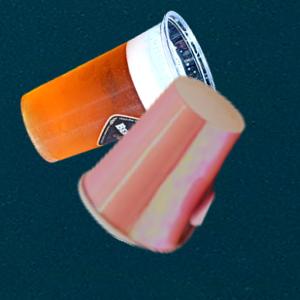
Label: cups